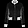
Label: Coat